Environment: real
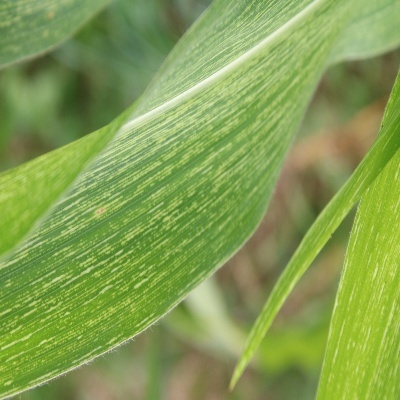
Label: fall_armyworm